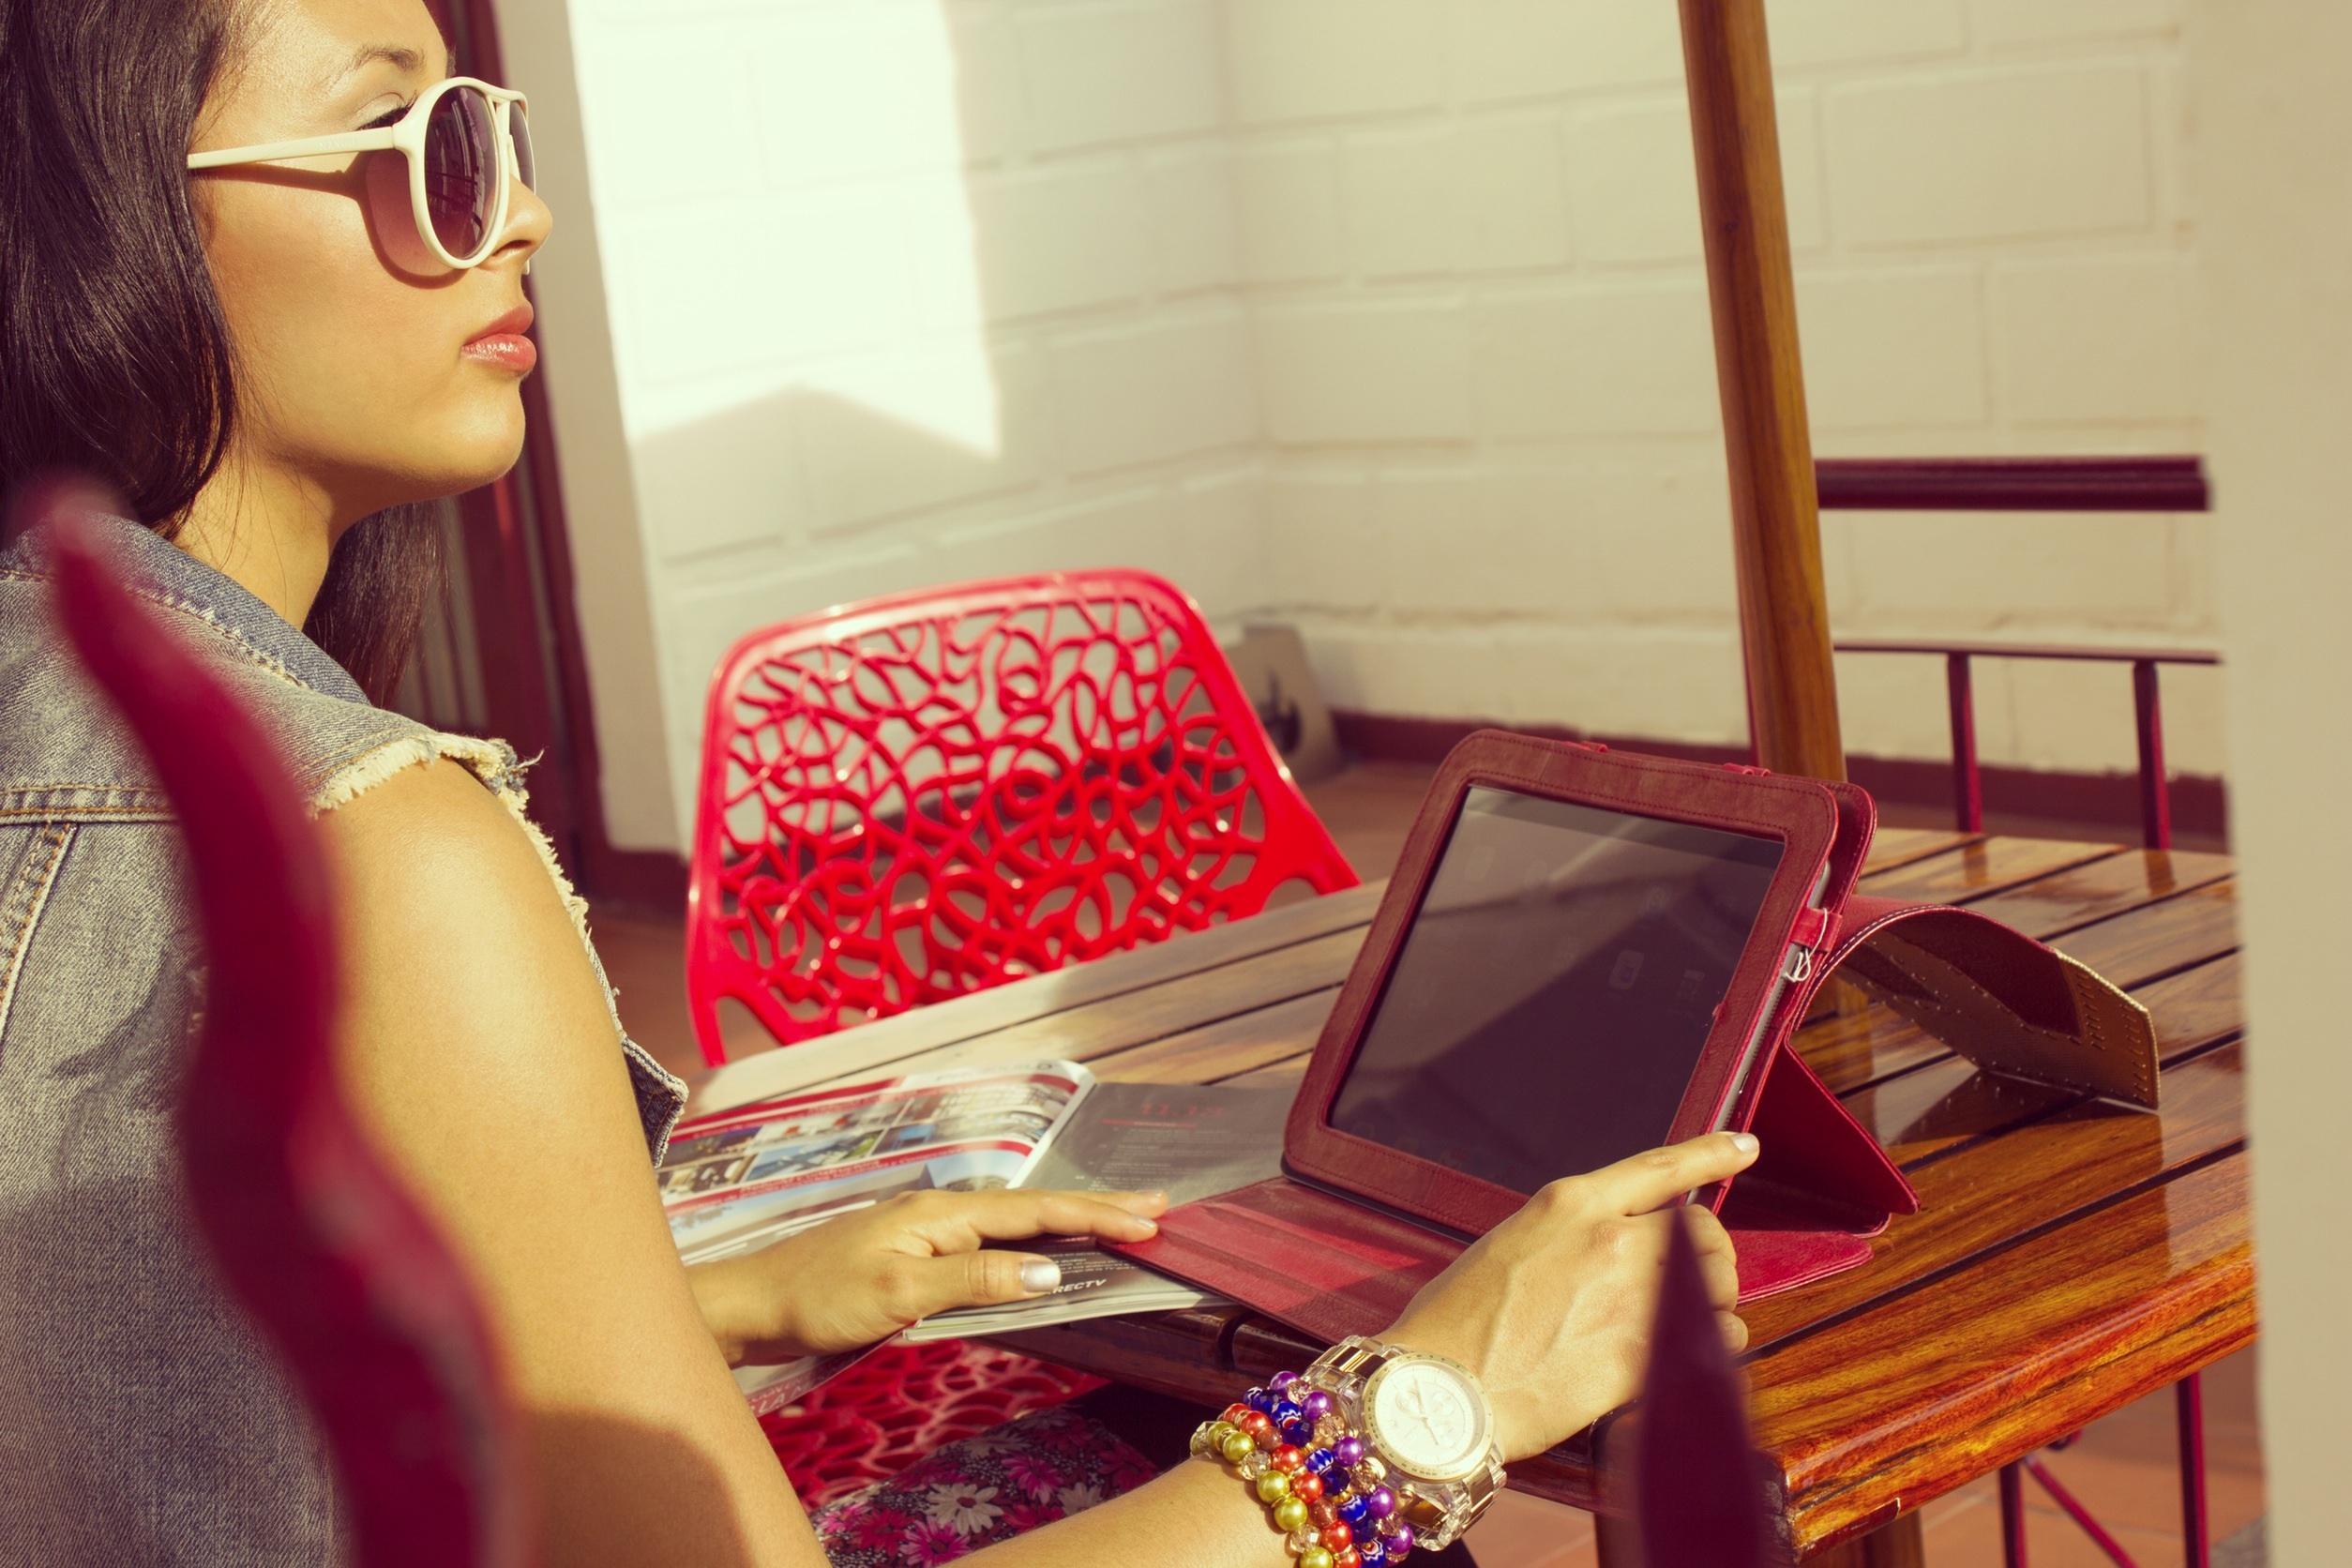
watch, table, girl, sunshine, woman, ipad, technology, reading, red, magazine, fashion, sunglasses, bracelets, glasses